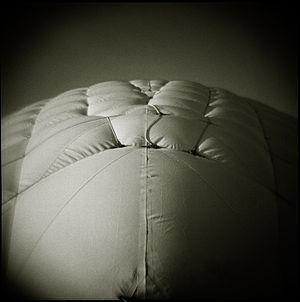
Dans le domaine de la photographie, un appareil photo jouet est un appareil photo argentique simple et peu coûteux.